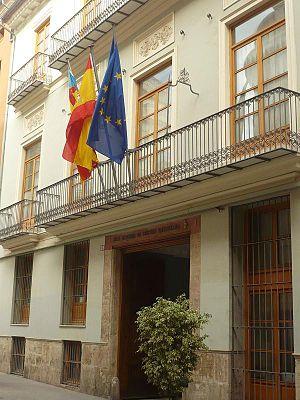
La Real Acadèmia de Cultura Valenciana ou RACV est une association dont la finalité est d'œuvrer pour la langue et la culture valenciennes.